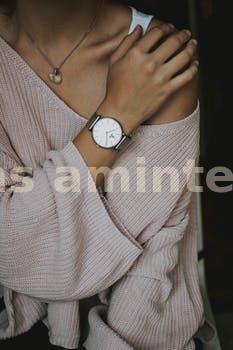
Label: Watermark